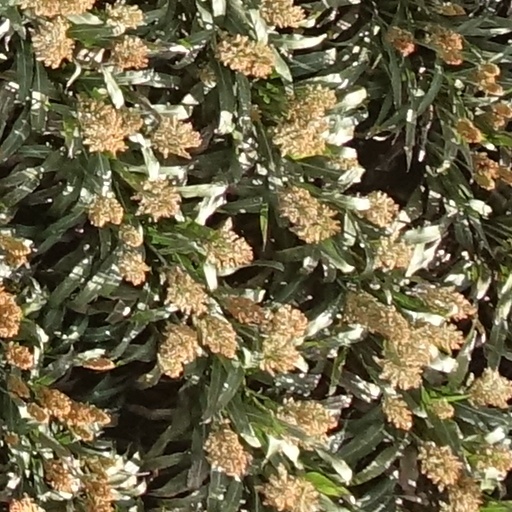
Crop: sorghum